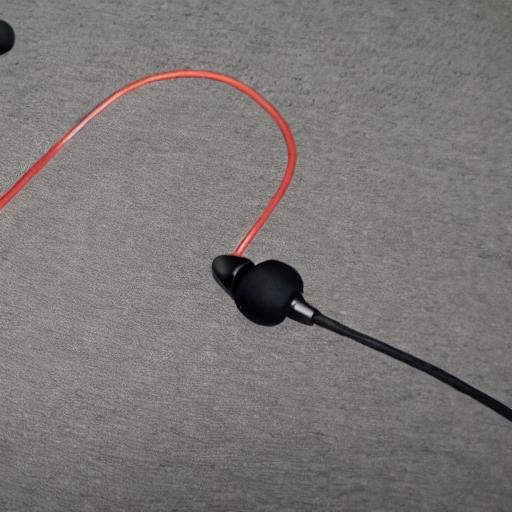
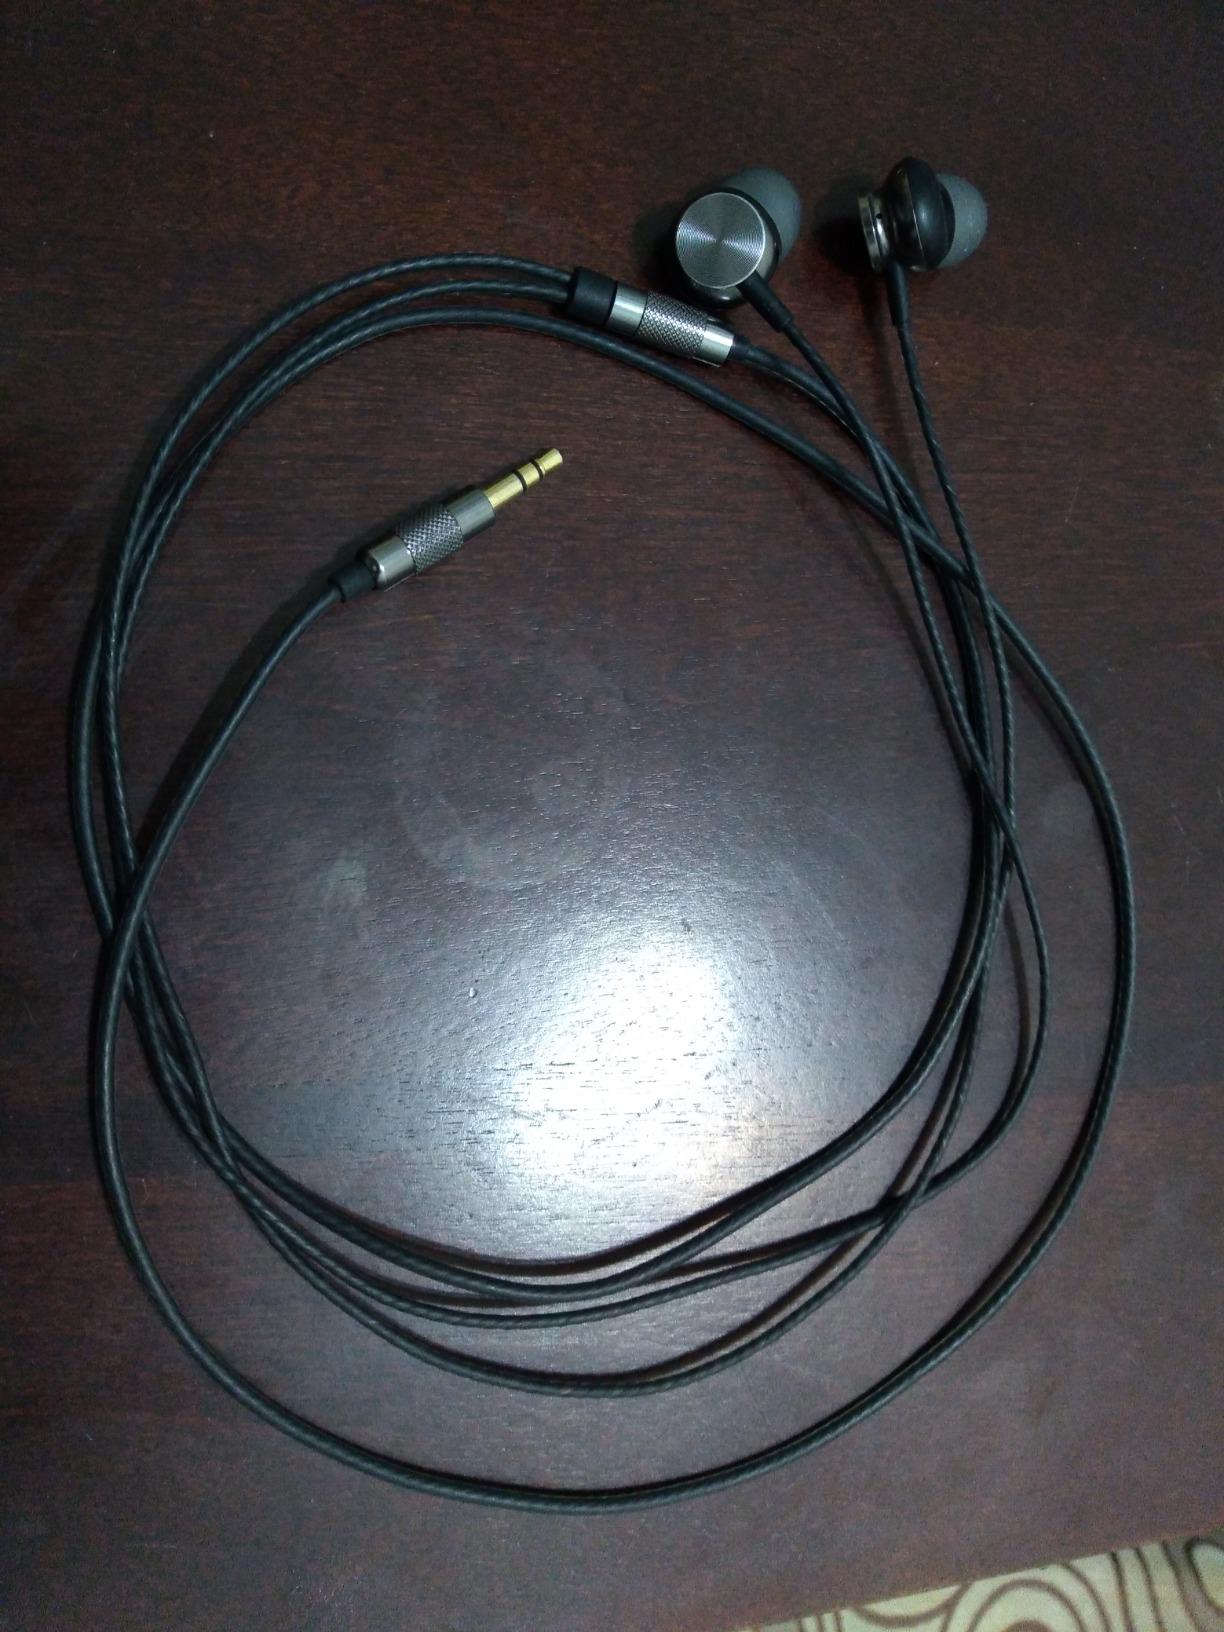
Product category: headphones
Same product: no